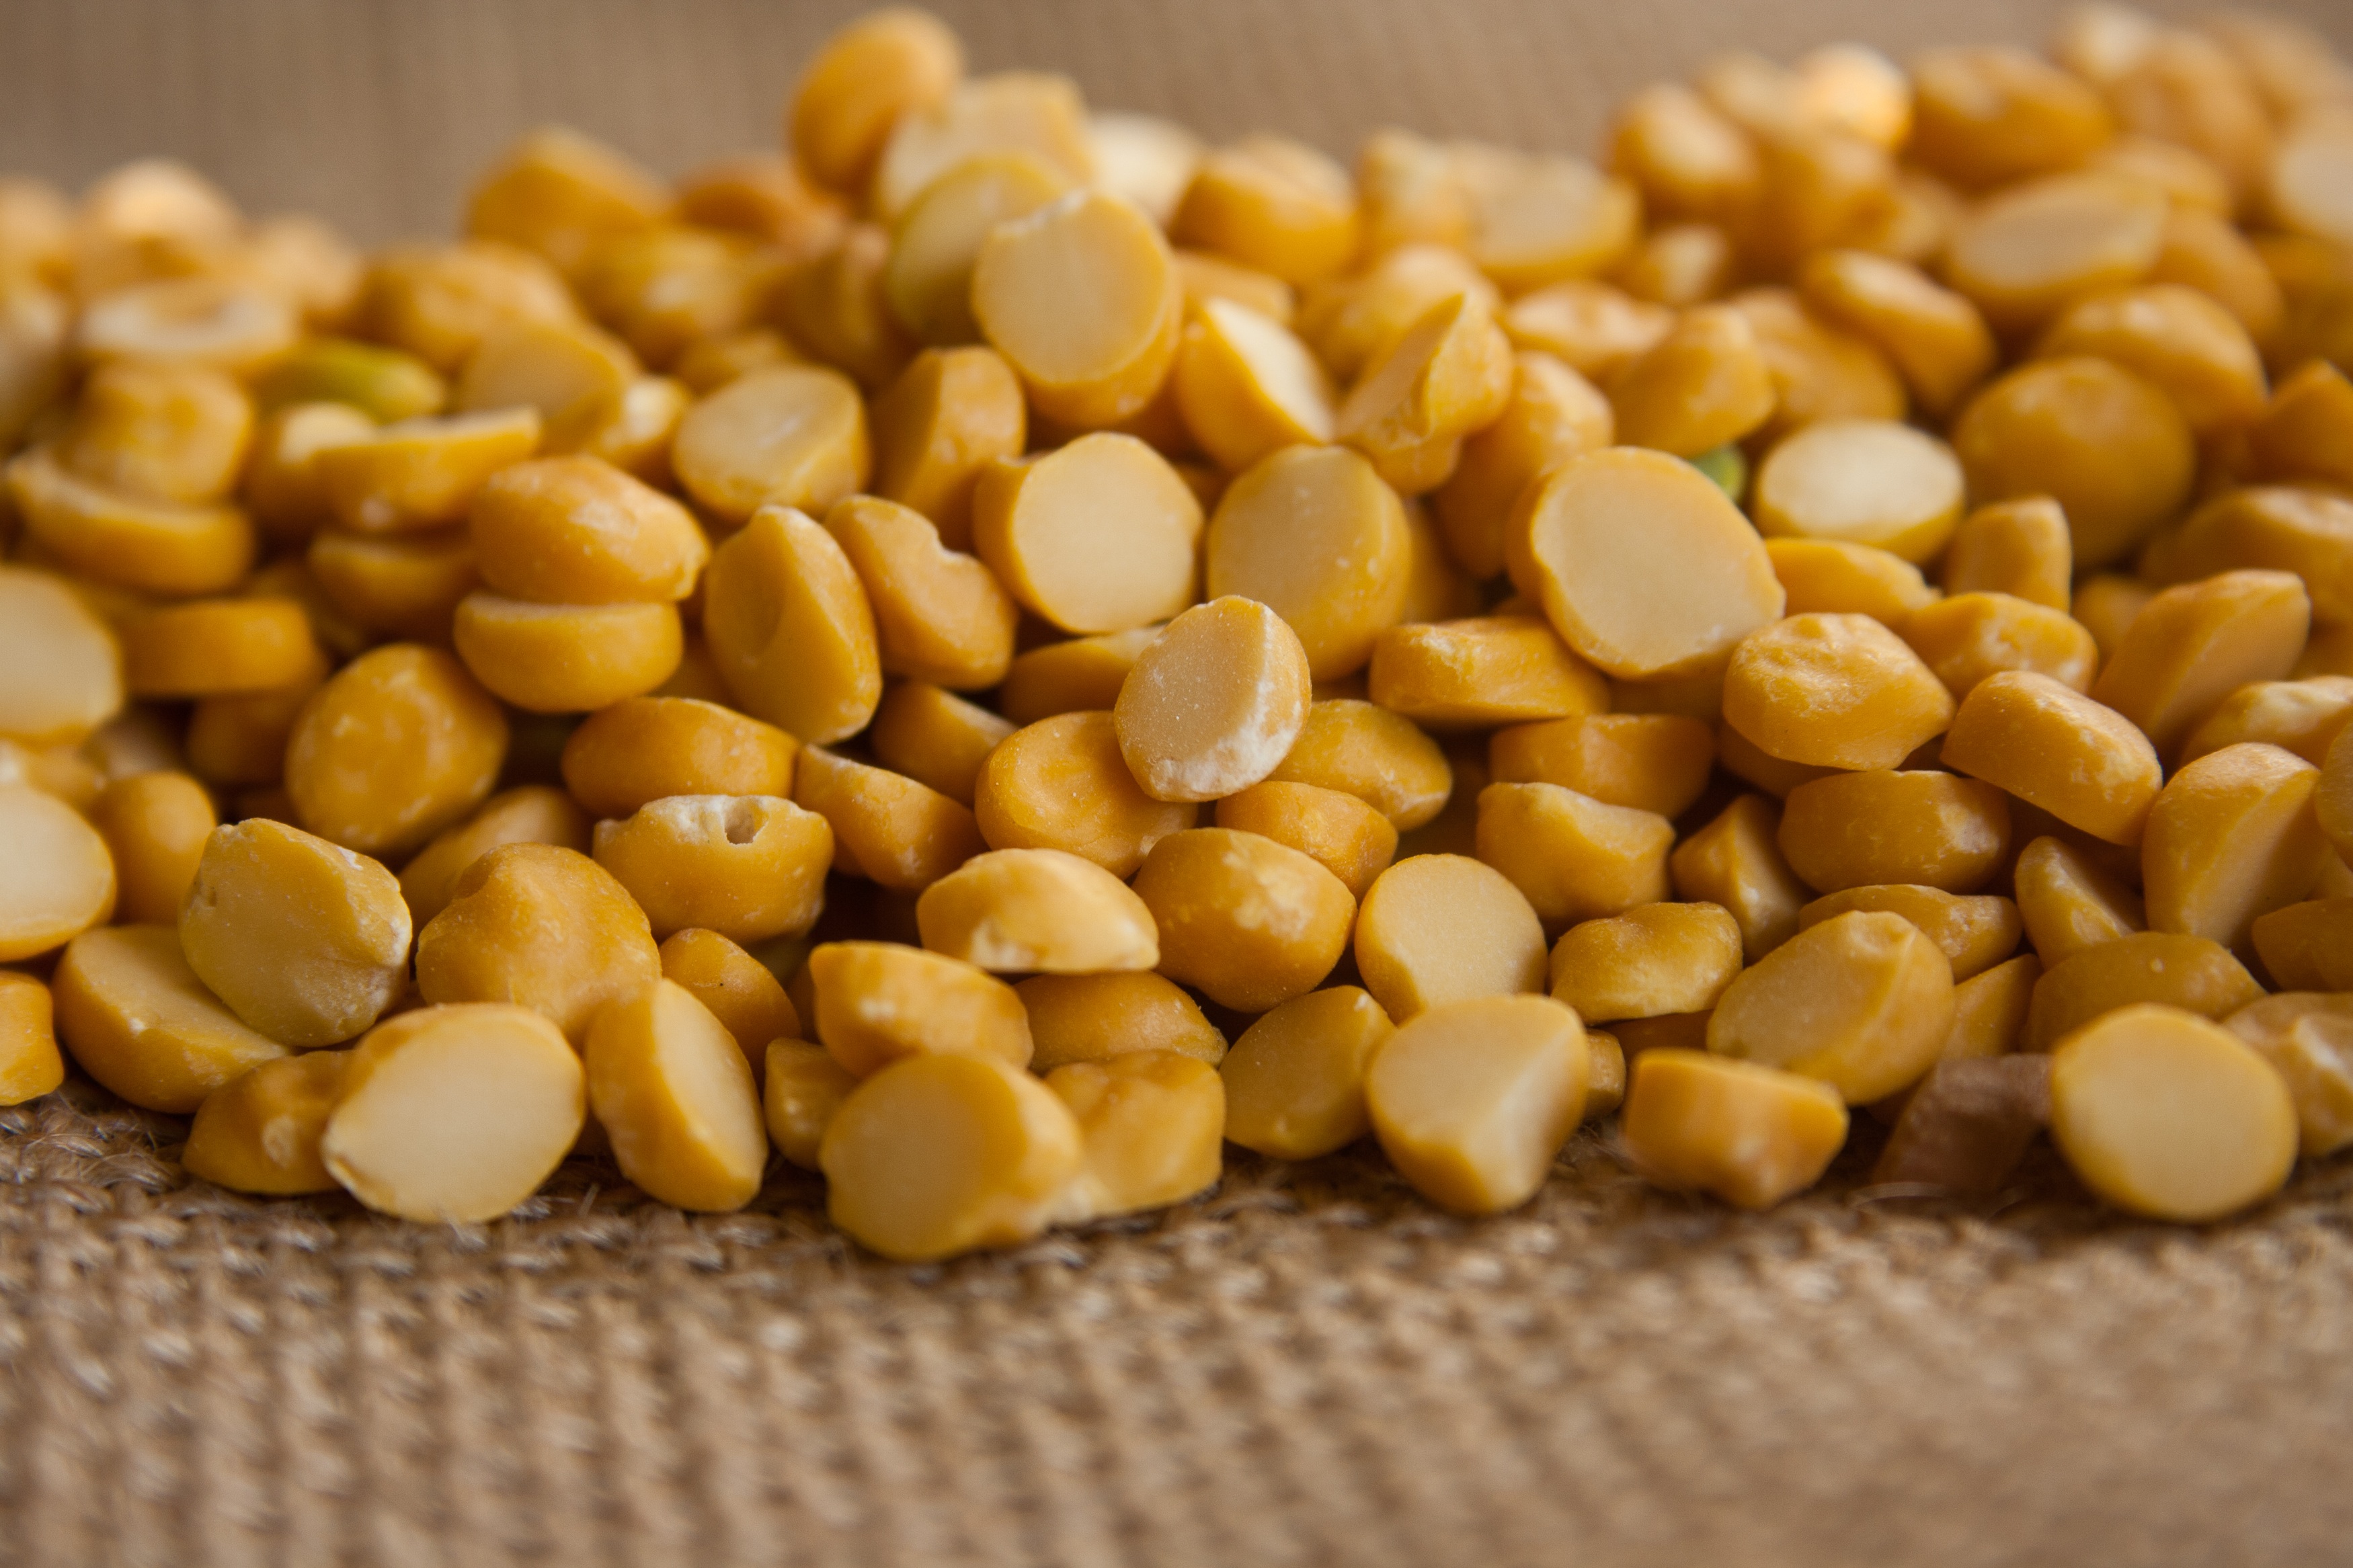
plant, fruit, dish, food, produce, vegetable, crop, agriculture, cuisine, indian, oriental, legume, flowering plant, corn kernels, legumes, lentils, dal, grass family, land plant, chana, pulses, daal